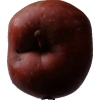
Label: Apple 18